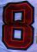
Number: 8